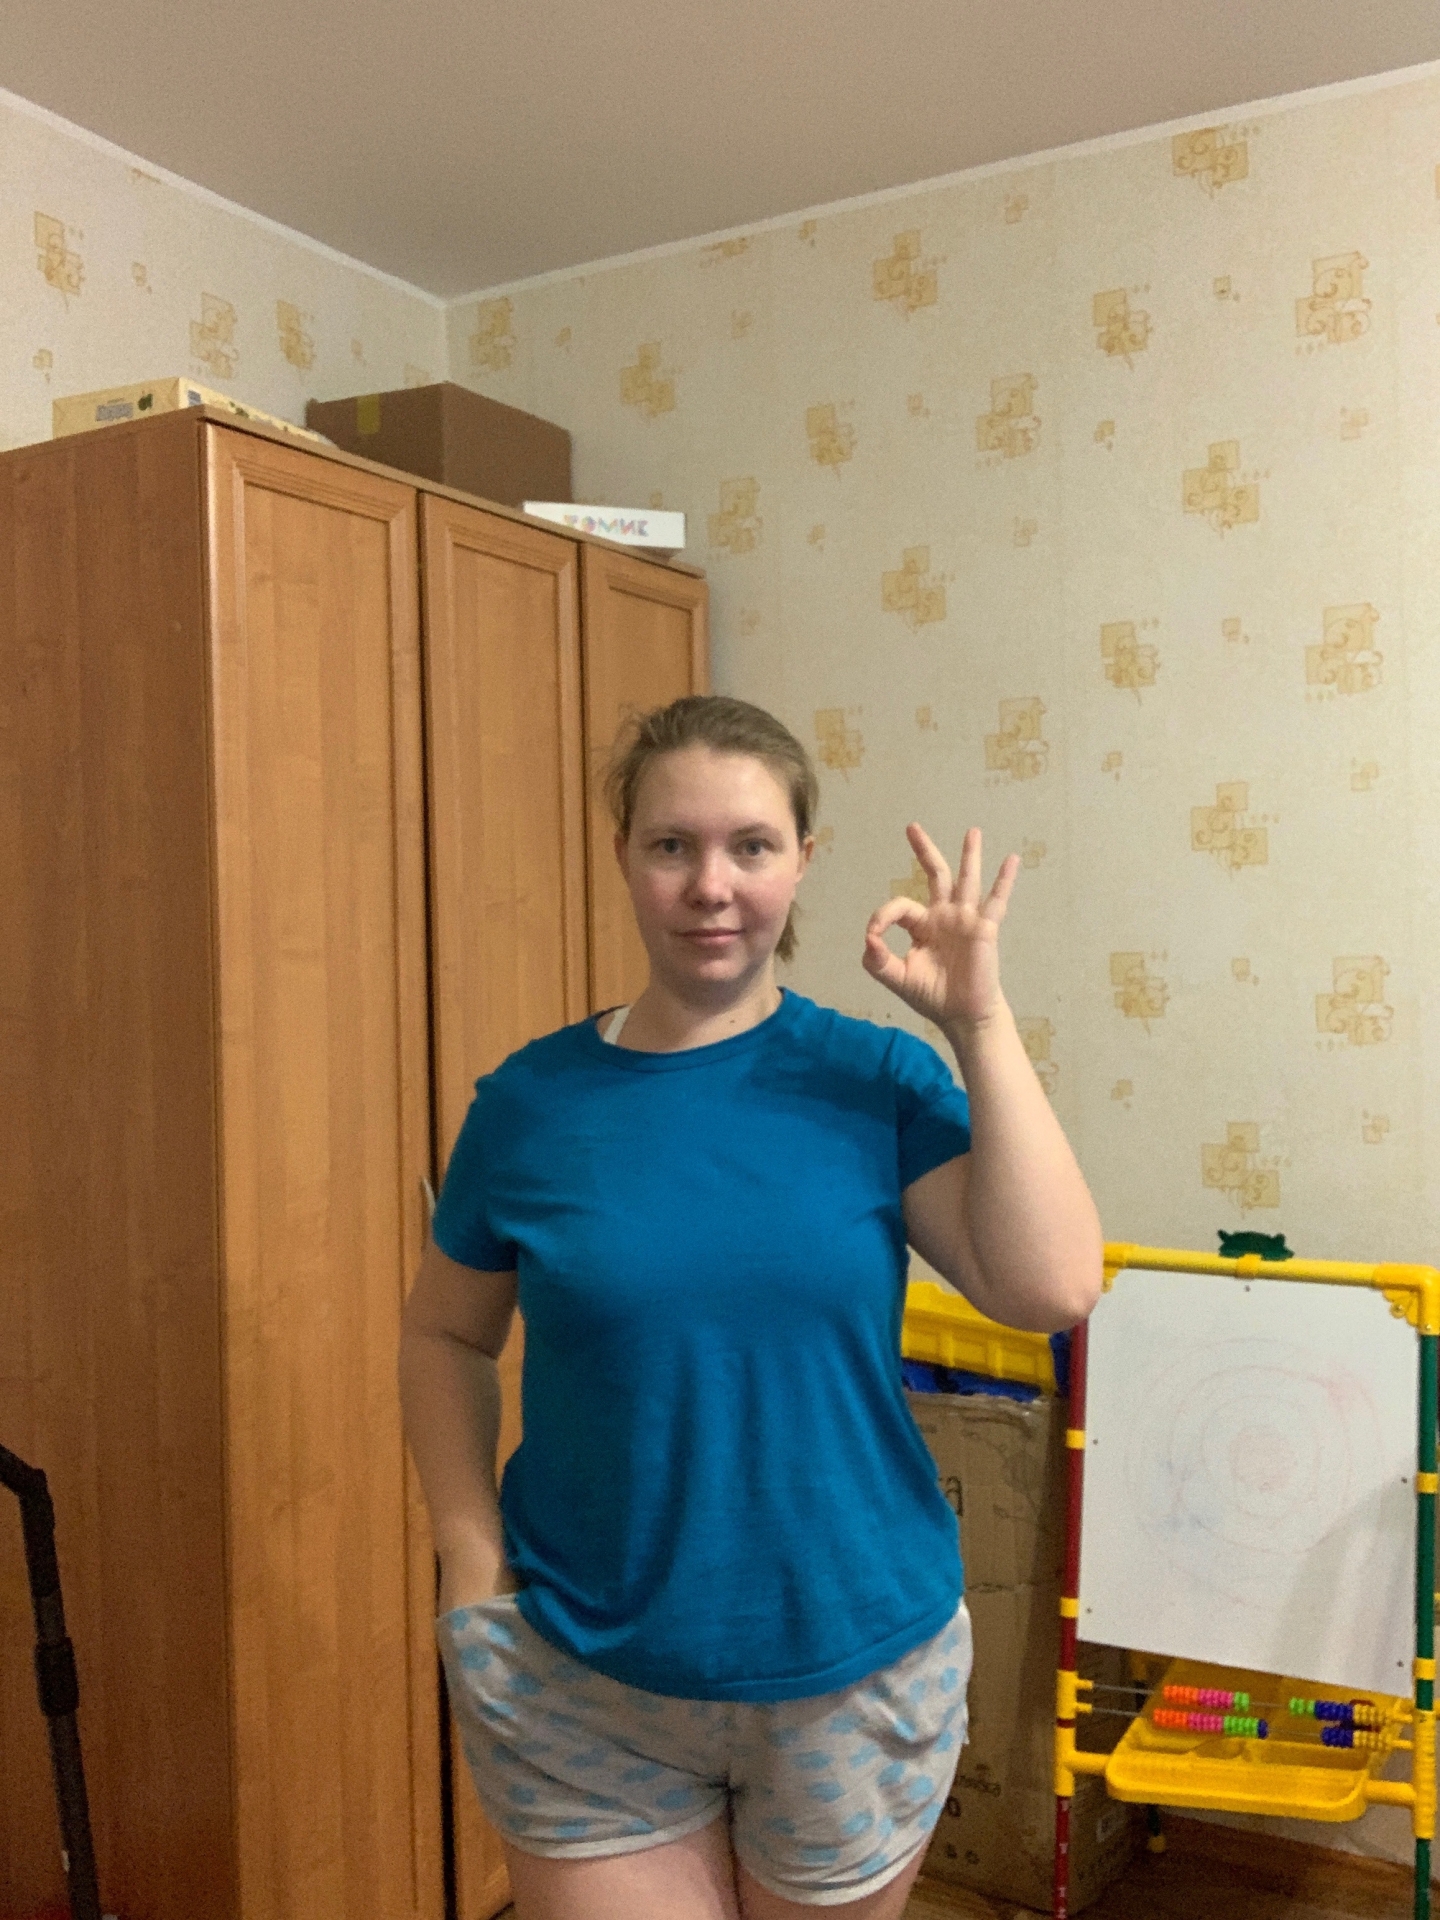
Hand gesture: ok